Asuna Tanaka

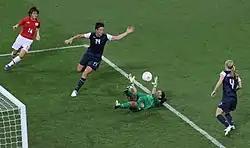
Gold medal match in 2012 London Olympics. Tanaka-red 14, Abby Wambach-blue 14, Hope Solo-1, Becky Sauerbrunn-4

In November 2008, Tanaka was selected by the Japan U-20 national team for the 2008 U-20 World Cup. In March 2011, Tanaka was selected by the Japan national team for the 2011 Algarve Cup. At this competition, on 4 March, she debuted against Finland. In July, she played at the 2011 World Cup as Japan won the championship. She also played at the 2012 Summer Olympics and the 2015 World Cup. Japan won 2nd place at both tournaments. She played 39 games and scored 3 goals for Japan until 2016.